Patient safety

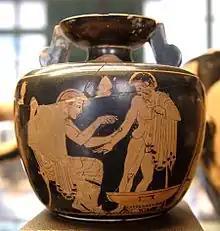
Greek physician treating a patient, c. 480–470 BC (Louvre Museum, Paris, France)

Millennia ago, Hippocrates recognized the potential for injuries that arise from the well-intentioned actions of healers. Greek healers in the 4th century BC drafted the Hippocratic Oath, pledging to "prescribe regimens for the good of my patients according to my ability and my judgment and never do harm to anyone." Since then, the directive "primum non nocere" ("first, do no harm") has become a central tenet for contemporary medicine. However, despite an increasing emphasis on the scientific basis of medical practice in Europe and the United States in the late 19th century, data on adverse outcomes were hard to come by; the various studies commissioned collected mostly anecdotal events.